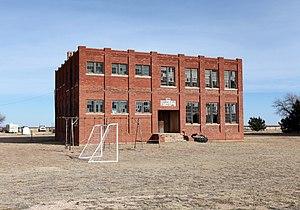
Cet article recense les villes fantômes du Texas, aux États-Unis.